Osaka Gas

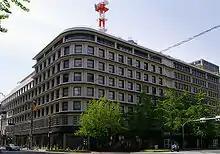
Osaka Gas Building1-2, Hiranomachi Yonchome, Chuo-ku, Osaka, Japan

The company serves 68 million households over a 3,220km area. It has annual gas sales of 8.5 billion m and operates 56,500km of pipeline in Japan.